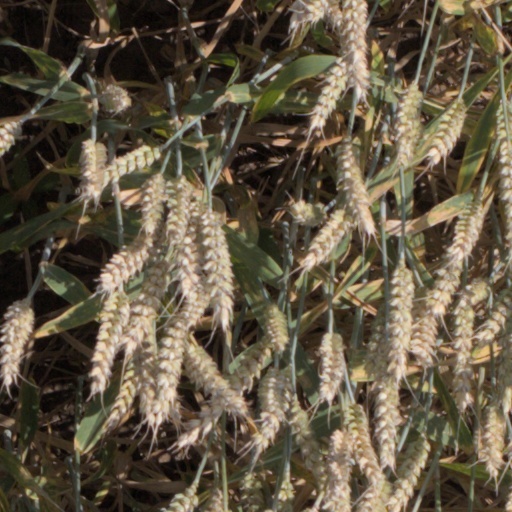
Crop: wheat